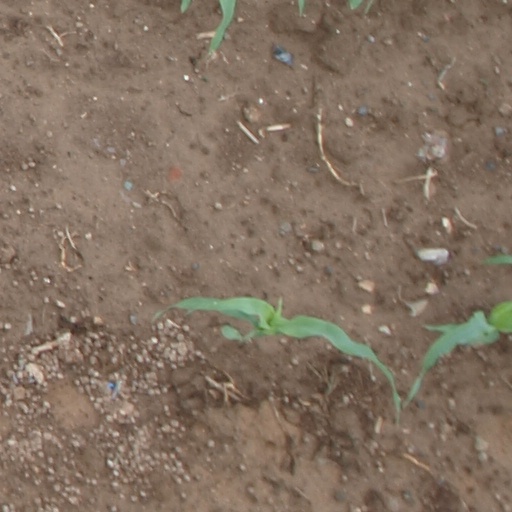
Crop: maize; corn